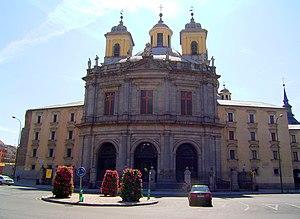
La basilique de Saint-François-le-Grand est une basilique catholique située à Madrid, en Espagne. Elle préside la face occidentale de la Place de San Francisco, configurée par l'intersection de la rue de Bailén, la Gran Vía de San Francisco et la Carrera de San Francisco. Elle fait partie du couvent franciscain de Jesús y María, fondé au début du XIIIᵉ siècle sur les restes d'une ermite consacrée à la Vierge Marie. Elle a été achevée en 1784.